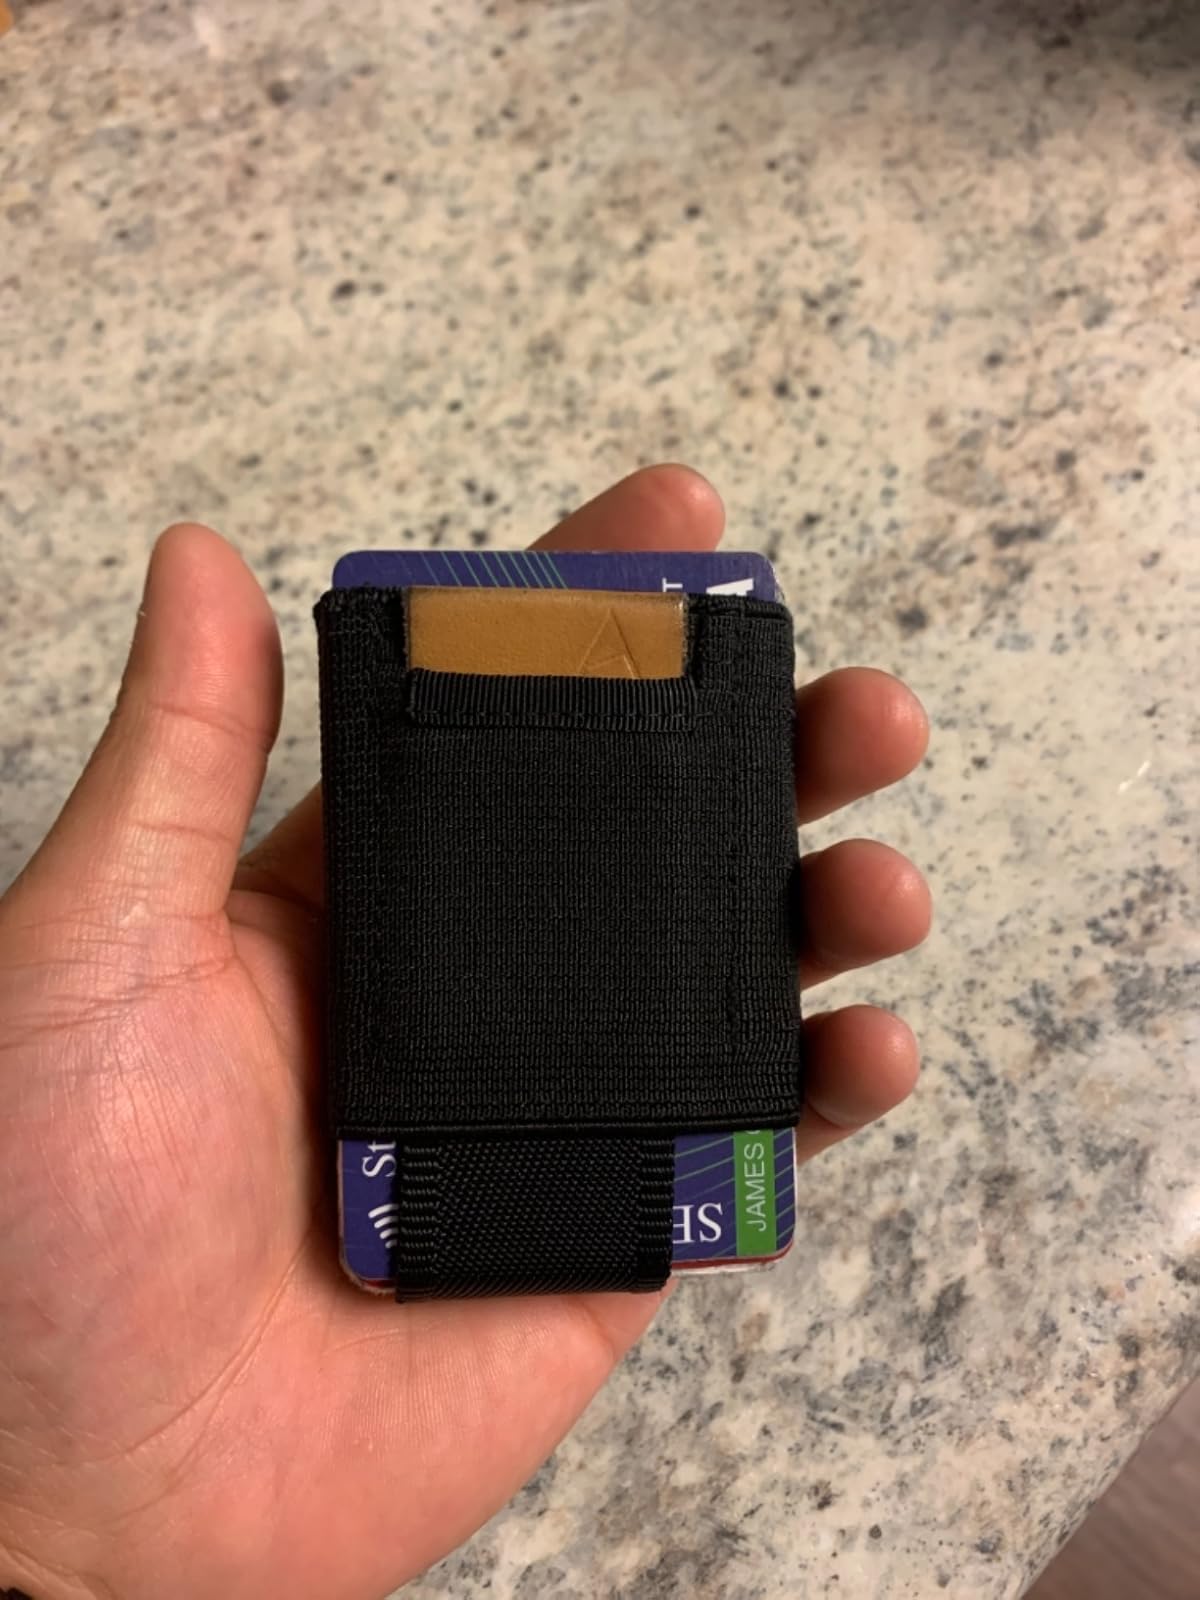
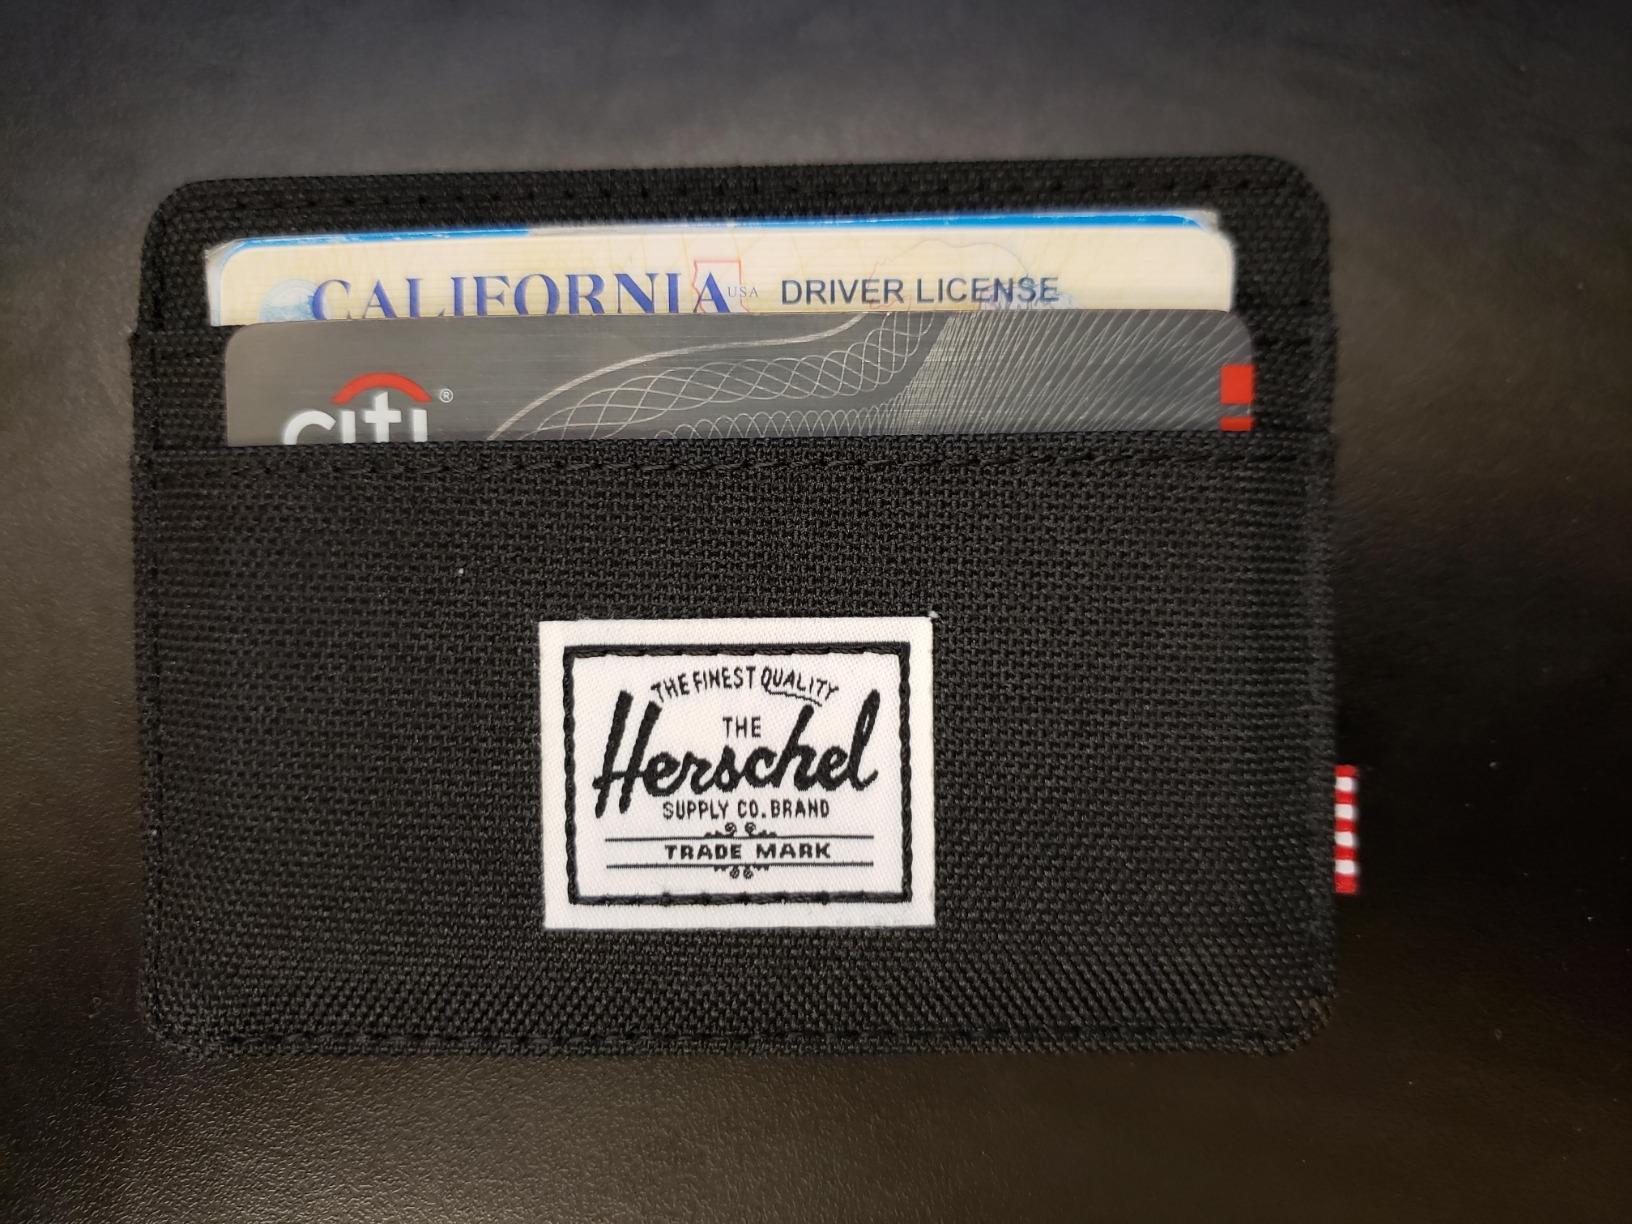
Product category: accessories_wallet
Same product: no